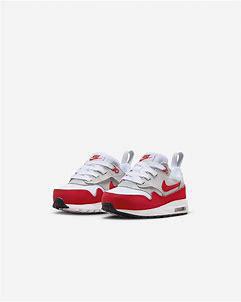
Brand: Nike
Model: Air Max 1 Easyon